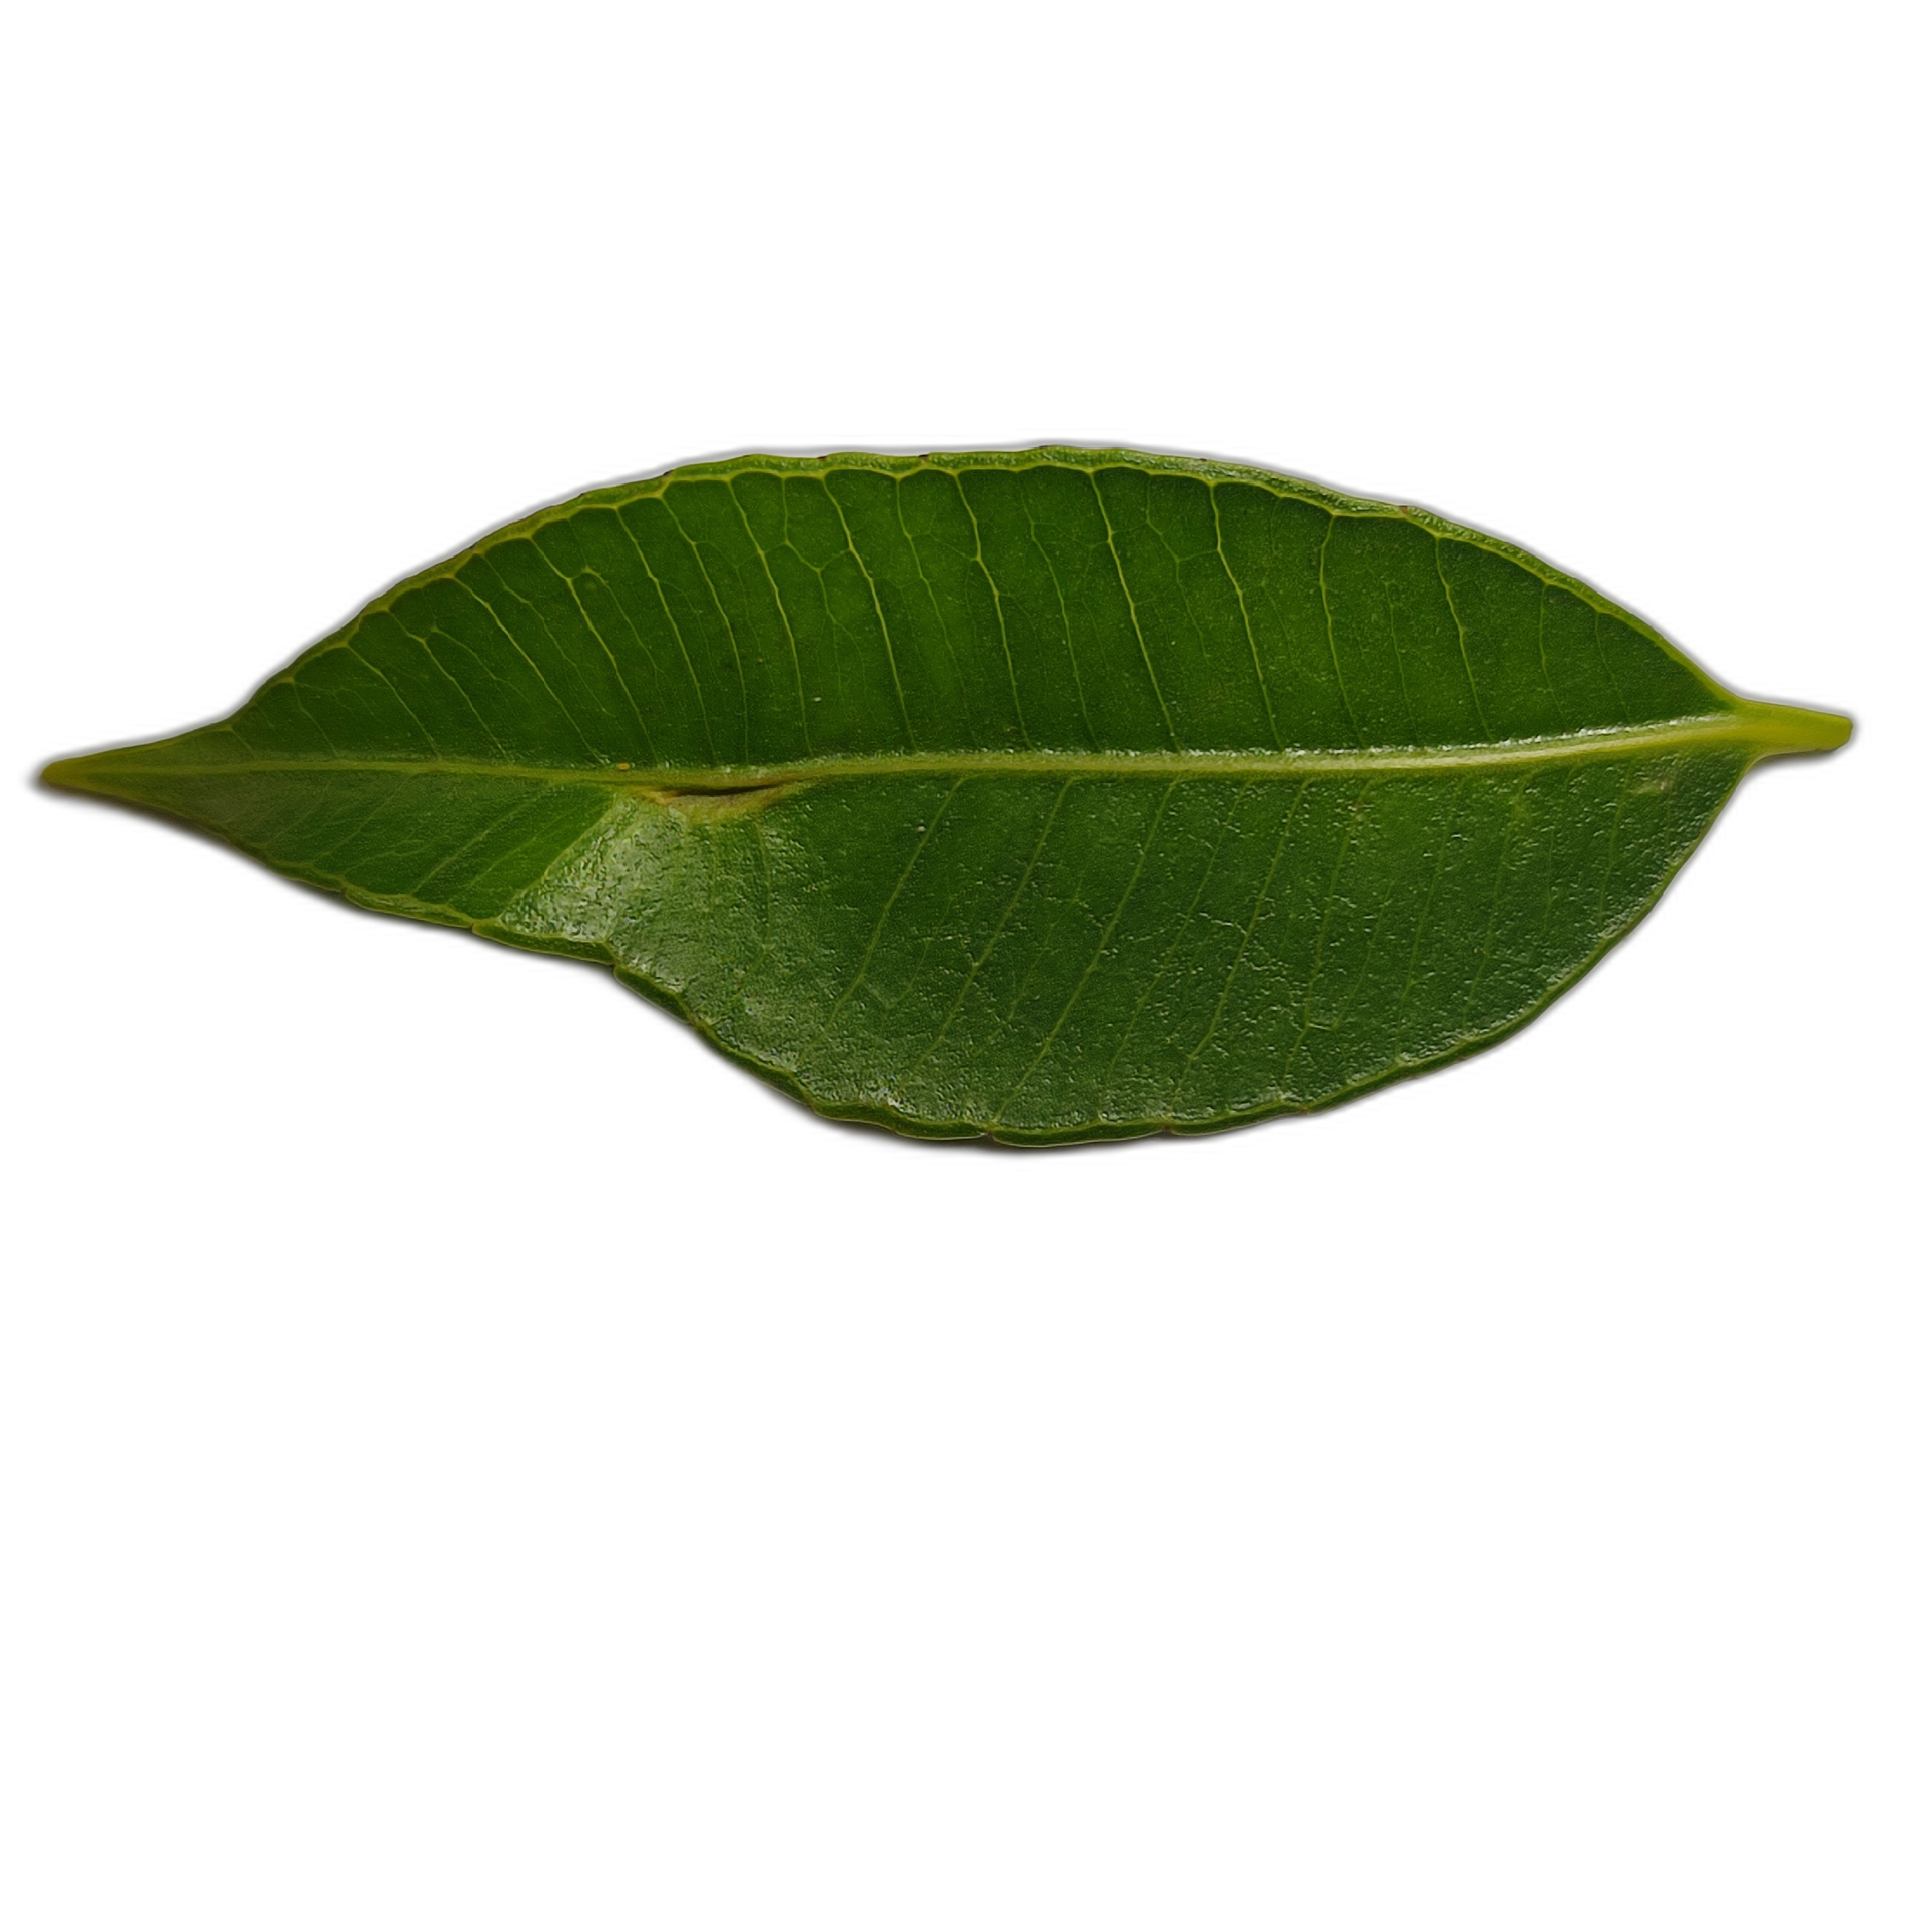
Label: healthy